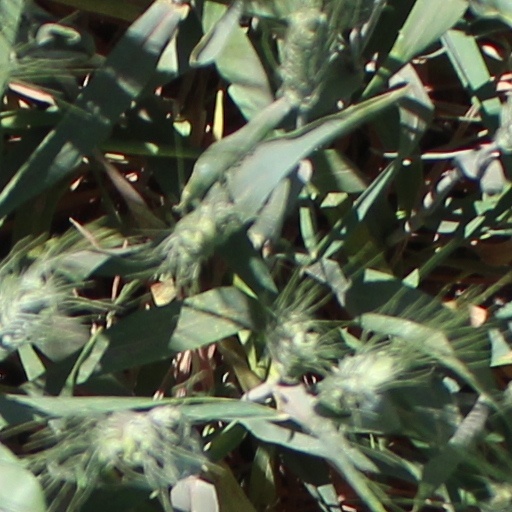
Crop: wheat